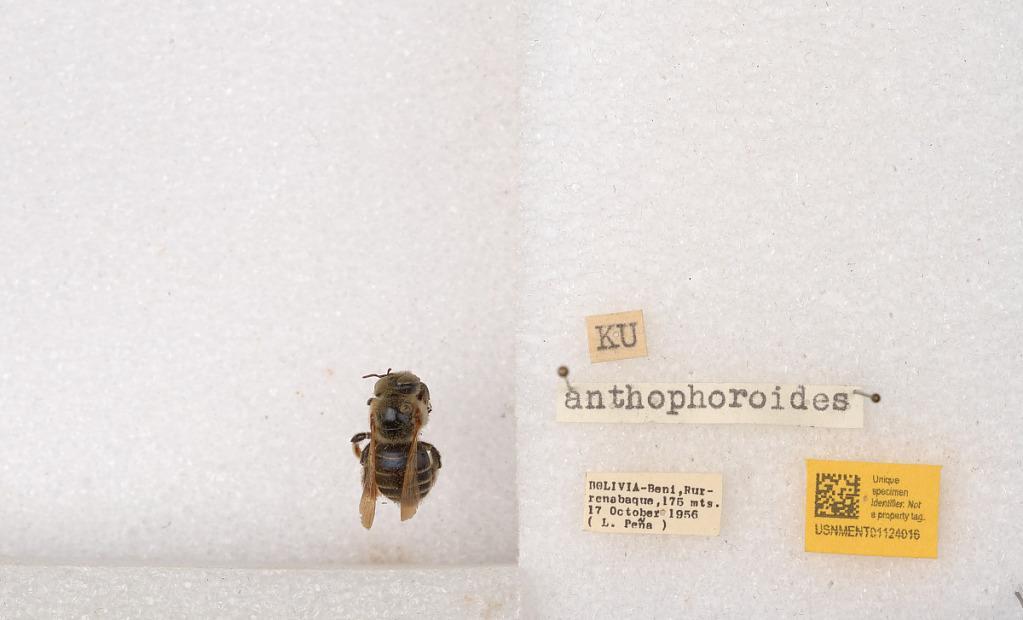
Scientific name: Xylocopa (Schonnherria) anthophoroides Smith
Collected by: L. Pena
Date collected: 1956-10-17
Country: Bolivia
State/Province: Beni
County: Jose Ballivian
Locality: Rurrenabaque
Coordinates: -14.4225, -67.5292